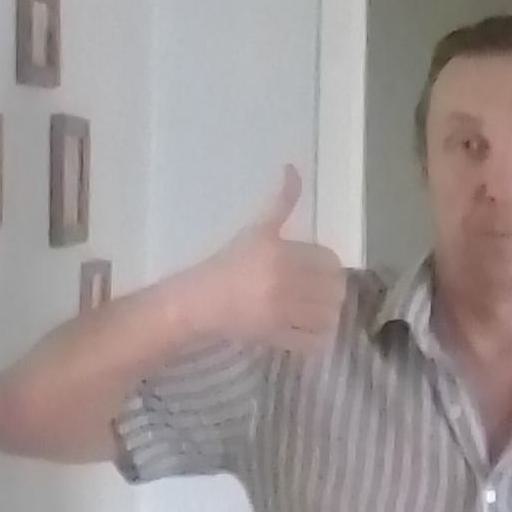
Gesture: like